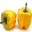
Label: sweet_pepper